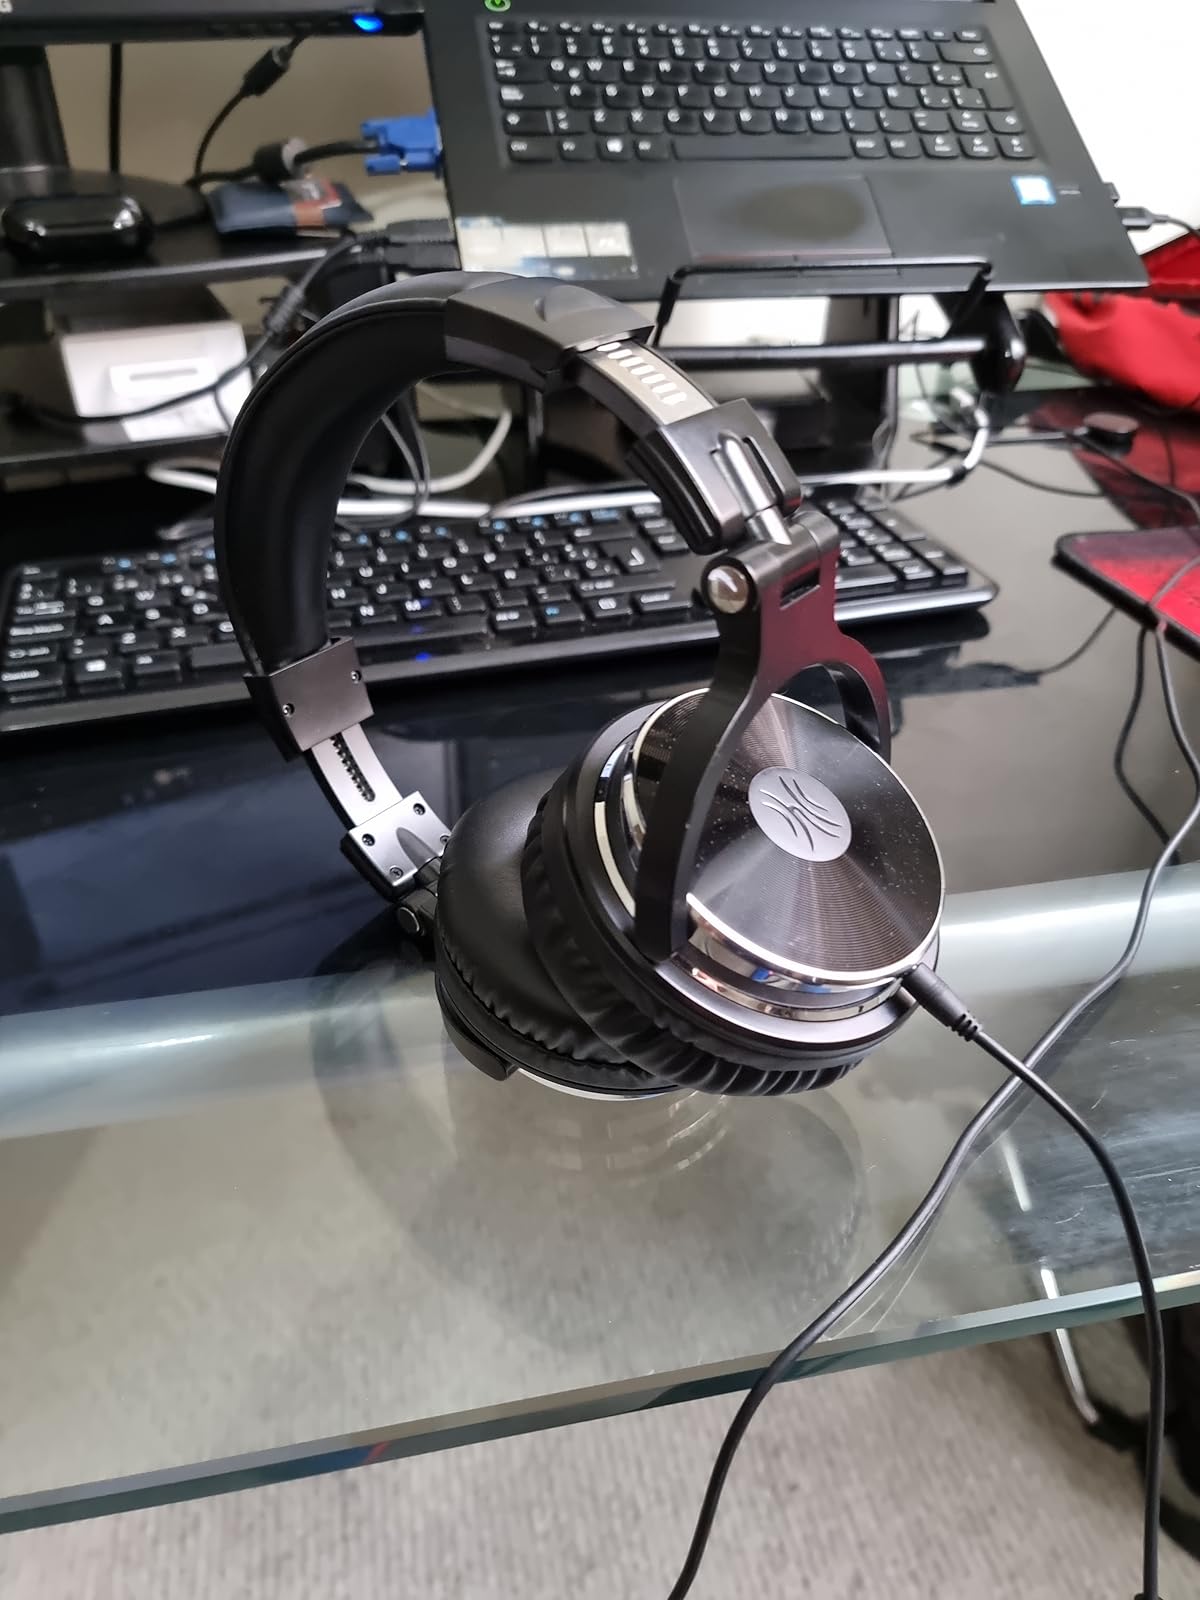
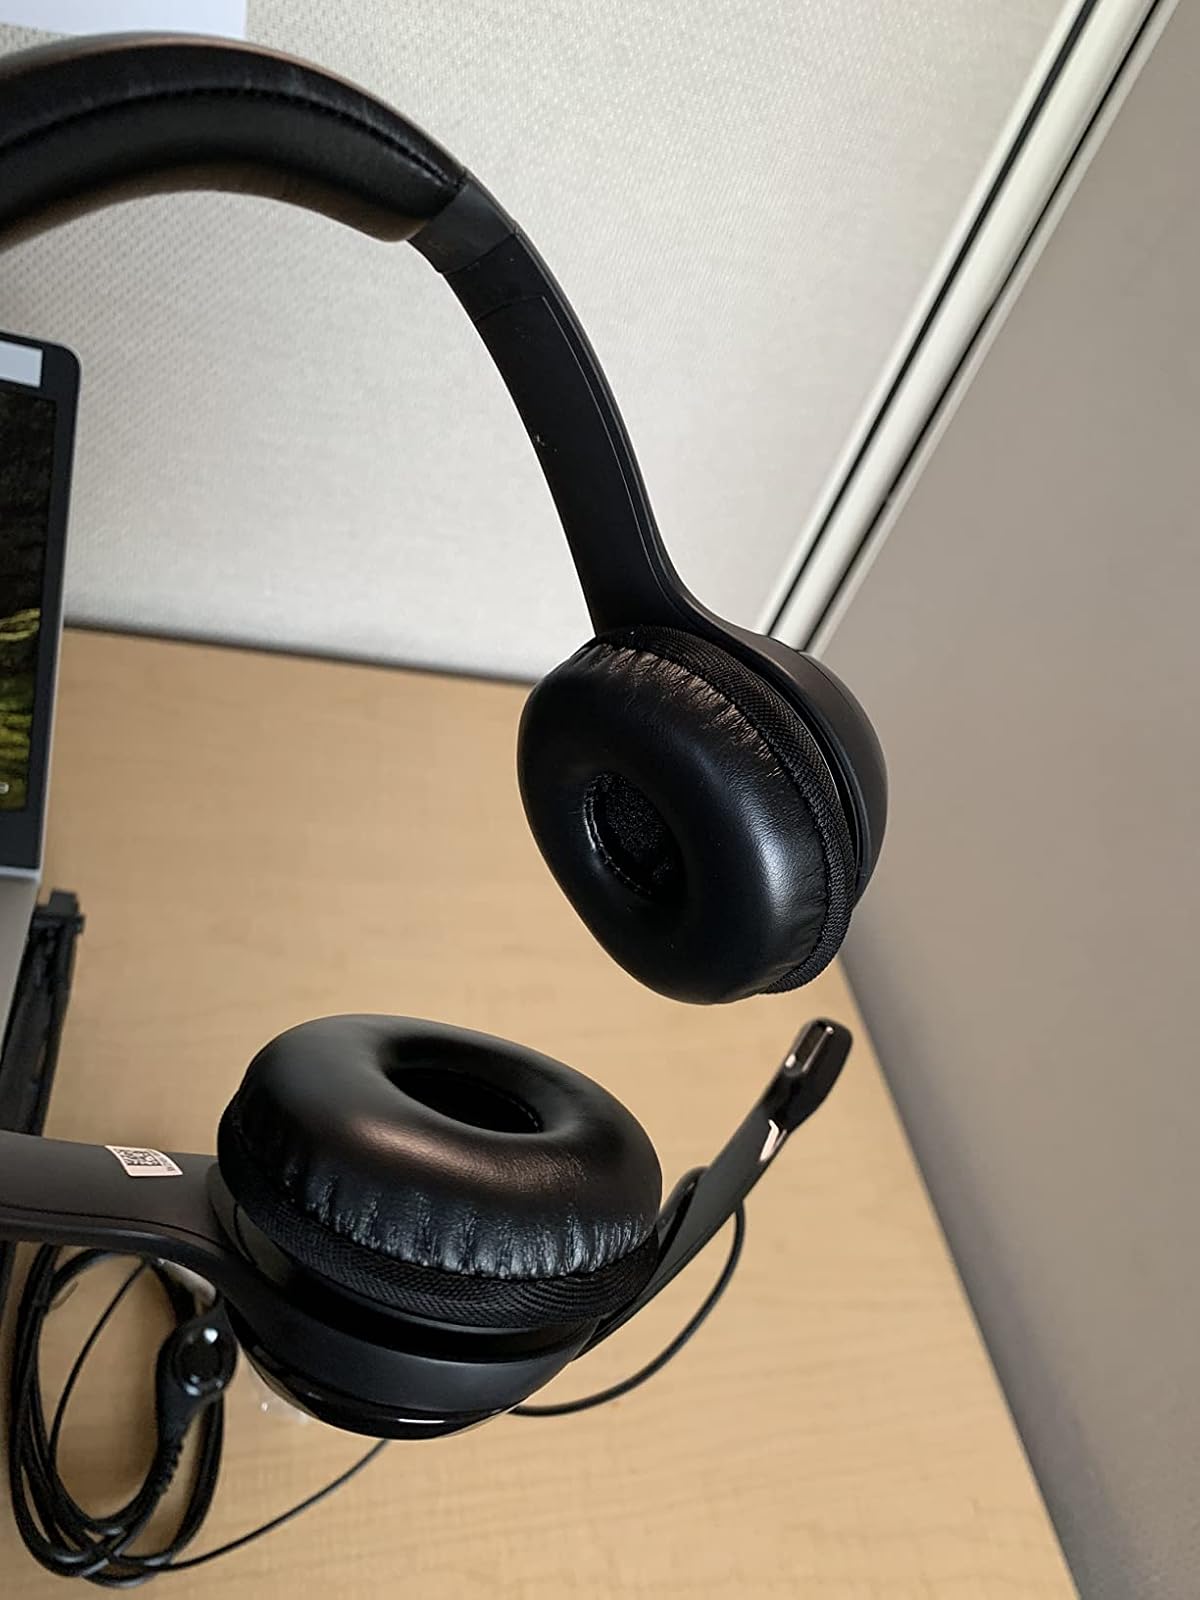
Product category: headphones
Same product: no